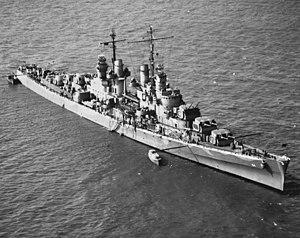
Le plan d'invasion de l'île de Guadalcanal prévoyait pour l'essentiel trois groupes navals majeurs. Deux d'entre eux étaient placés sous le commandement suprême du vice-amiral Frank J. Fletcher. Le premier de ces deux groupes navals, la Task Force NEGAT, commandé par le rear admiral Leigh Noyes était destiné à fournir l'appui aérien pour l'attaque. Cette Task Force se divisait en trois groupes aéronavals, organisés chacun autour d'un porte-avion différent.